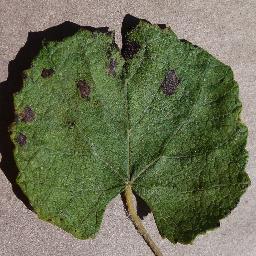
Label: Grape___Leaf_blight_(Isariopsis_Leaf_Spot)